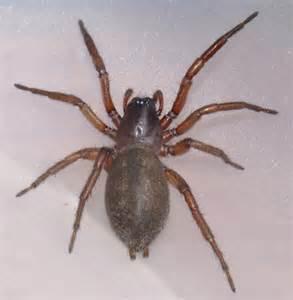
spider